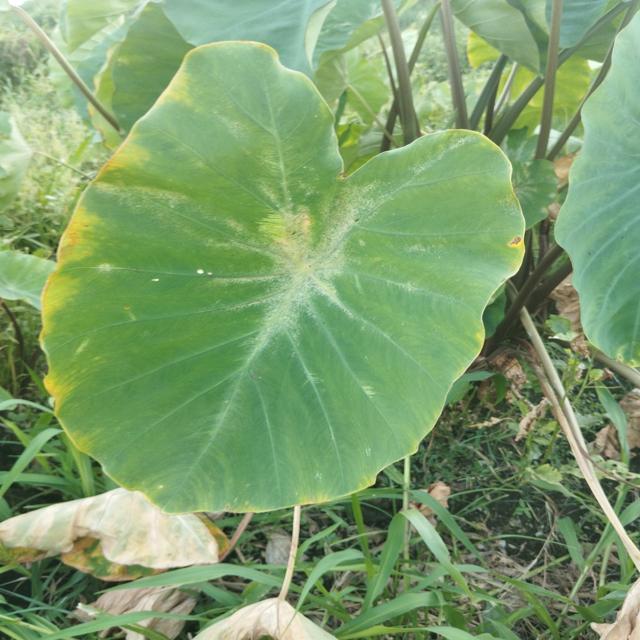
Label: Early_Blight